Kampilan

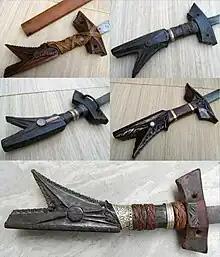
Detail of the hilts of Moro kampílan, which typically have "kalaw" (hornbill) pommel designs.

The hilt is quite long in order to counterbalance the weight and length of the blade and is made of hardwood. As with the blade, the design of the hilt's profile is relatively consistent from blade to blade. The hilt is sometimes wrapped with rattan to improve the grip. At times the hilt was bound to the hand by a talismanic piece of cloth to prevent slippage. Sometimes a chain mail covering was attached to prevent the hand from injury. Almost all kampílan originally had large metal staples protruding from the cross guard above the grip.